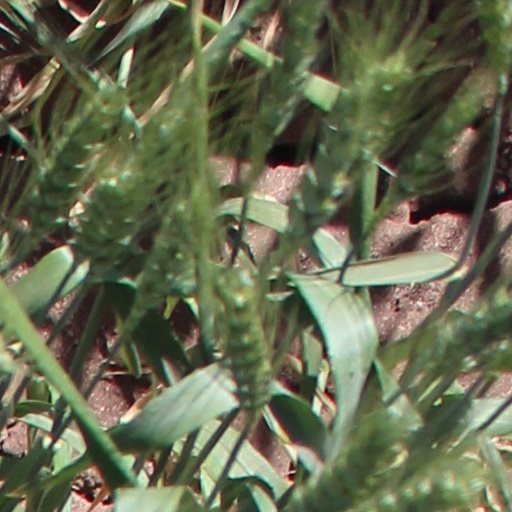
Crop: wheat